Spanish royal collection

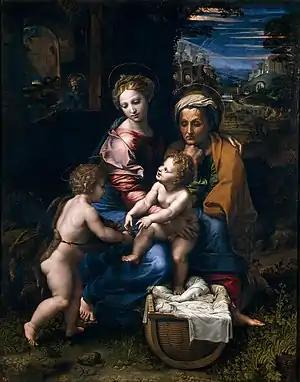
"The Pearl" by Raphael

Philip III of Spain, who reigned from 1598 to 1621, continued the output of royal portraits, but otherwise was not greatly interested in art. Arguably, his reign was in any case an unremarkable period in Spanish painting. He commissioned an equestrian statue of himself by Giambologna, who did not visit Spain in person. Rubens came as an ambassador, and painted his "Valido" (chief minister and favourite) the Duke of Lerma, but not the royal family.